Hornbreen

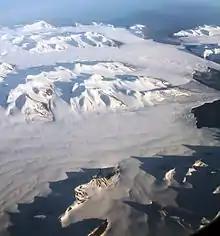
Flatbreen, Hornbreen, Storbreen

Hornbreen ("Horn glacier") lies between Torell Land and Sørkapp Land on Spitsbergen, Svalbard. The glacier debouches into Hornsund. Former names of the glacier include "Ramme Gletscher" and "Horn Glacier". Hornbreen has a length of about 15 km, and width of 8 km.